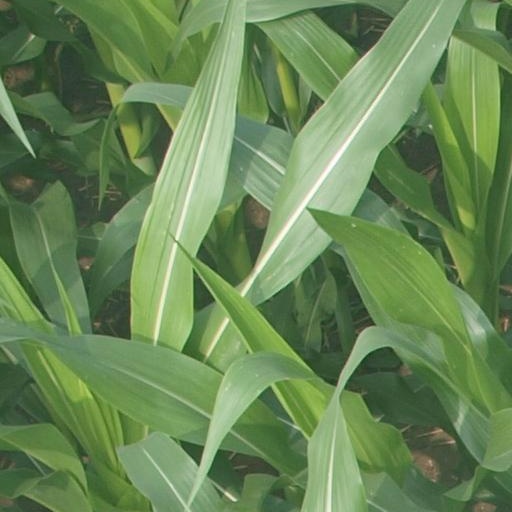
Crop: maize; corn